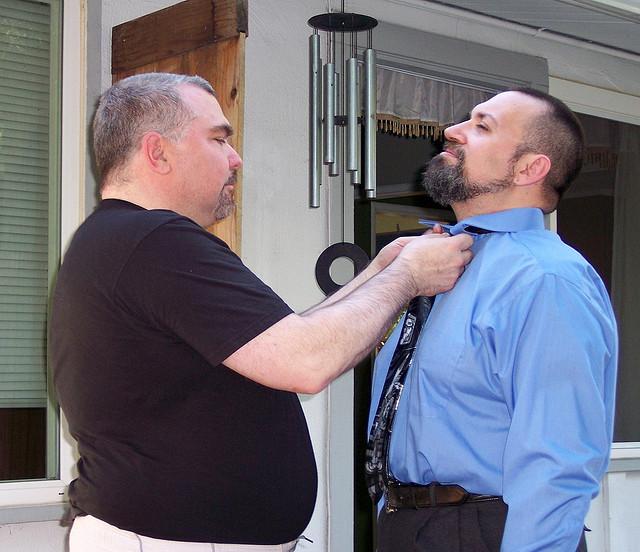
Older man helps younger man with tie